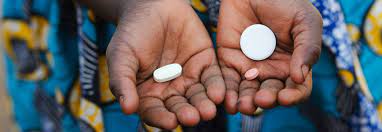
Nataal bi ma jot de gis naa ne ab xale la boo xam ne mu ngi téye ay "comprimés" li ñu naan ay doom waaye nag doom yi dañu wuute lool. Gis naa ci doom bu mag a mag, doom bu xaw a mag ak doom bu ndaw. Gis naa ne moom mu ngi sol ab wax. Wax bi nag am na ñetti kulëer : muy kulëer bu soon, kulëer bu bula ak kulëer bu ñuul ; gis naa leen ci.